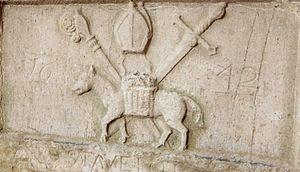
La Principauté de Stavelot-Malmedy ou Principauté abbatiale de Stavelot-Malmedy, était une principauté ecclésiastique du Saint-Empire romain. La souveraineté était exercée par le prince-abbé bénédictin des double monastères impériaux de Stavelot et de Malmedy fondés en 651, qui était détenteur à la fois des pouvoirs politiques et religieux de la Principauté. Avec le Duché de Bouillon et la Principauté de Liège, c'était l'un des trois territoires qui n'ont jamais fait partie des Pays-Bas espagnols. En tant que prince-abbé, l'abbé de Stavelot-Malmedy avait un siège à la Diète d'Empire sur le banc ecclésiastique du collège des princes régnants, aux côtés des princes-évêques. Avec les autres princes-abbés, il possédait une voix personnelle, contrairement aux prélats, qui possédait qu'une voix collective. En 1795, la principauté est abolie et son territoire est intégré au département de l'Ourthe. Le Congrès de Vienne de 1815 assigna Stavelot au Royaume uni des Pays-Bas et Malmedy devint une partie du district prussien d'Eupen et Malmedy. Tous deux font actuellement partie du Royaume de Belgique - depuis la révolution belge de 1830 et le traité de Versailles de 1919, respectivement.